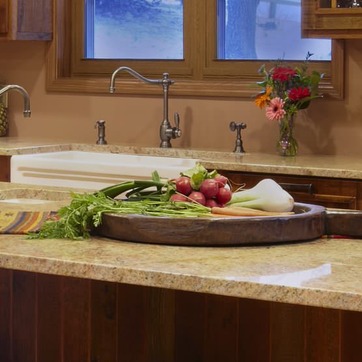
Material: food